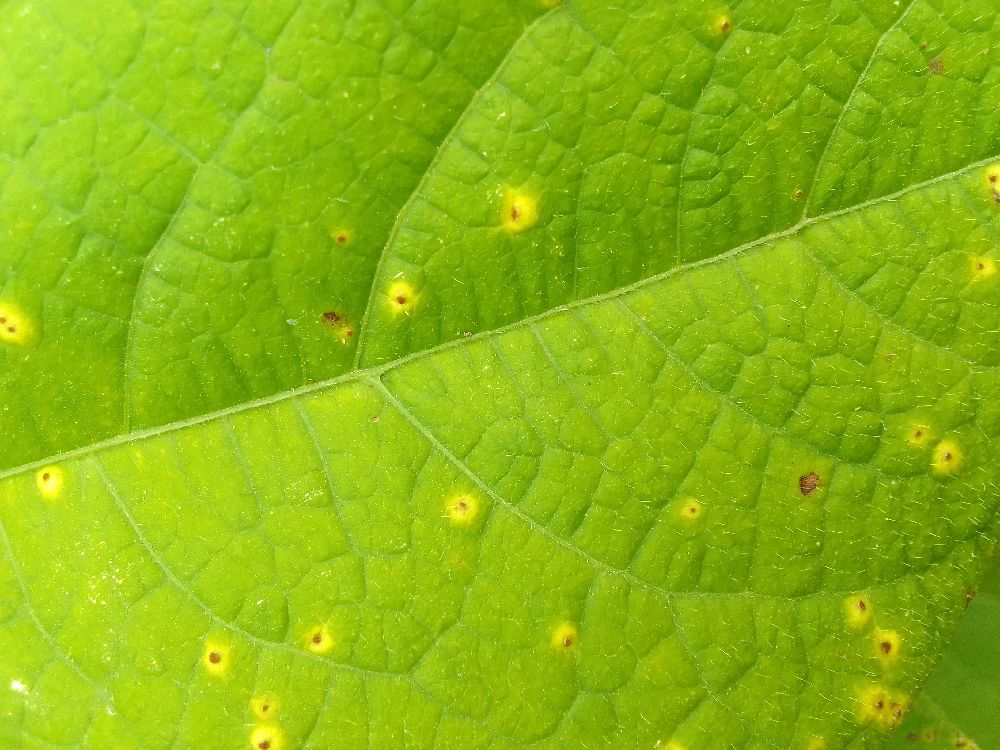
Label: rust